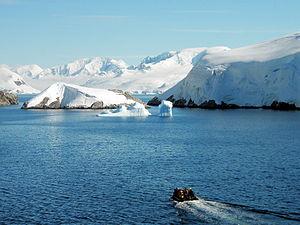
Les îles Melchior, parfois appelées archipel Melchior, sont un groupe d'îles australes, couvertes de glace, situées près du centre de la baie de Dallmann, dans l'archipel des Îles Palmer. Revendiquées par l'Argentine qui y a installé une base scientifique, par le Chili et par le Royaume-Uni, elles sont régies par le Traité sur l'Antarctique.
Jules Melchior, né en 1844, mort en 1908, est un vice-amiral français, préfet maritime de Lorient, puis inspecteur général des torpilleurs et des sous-marins.